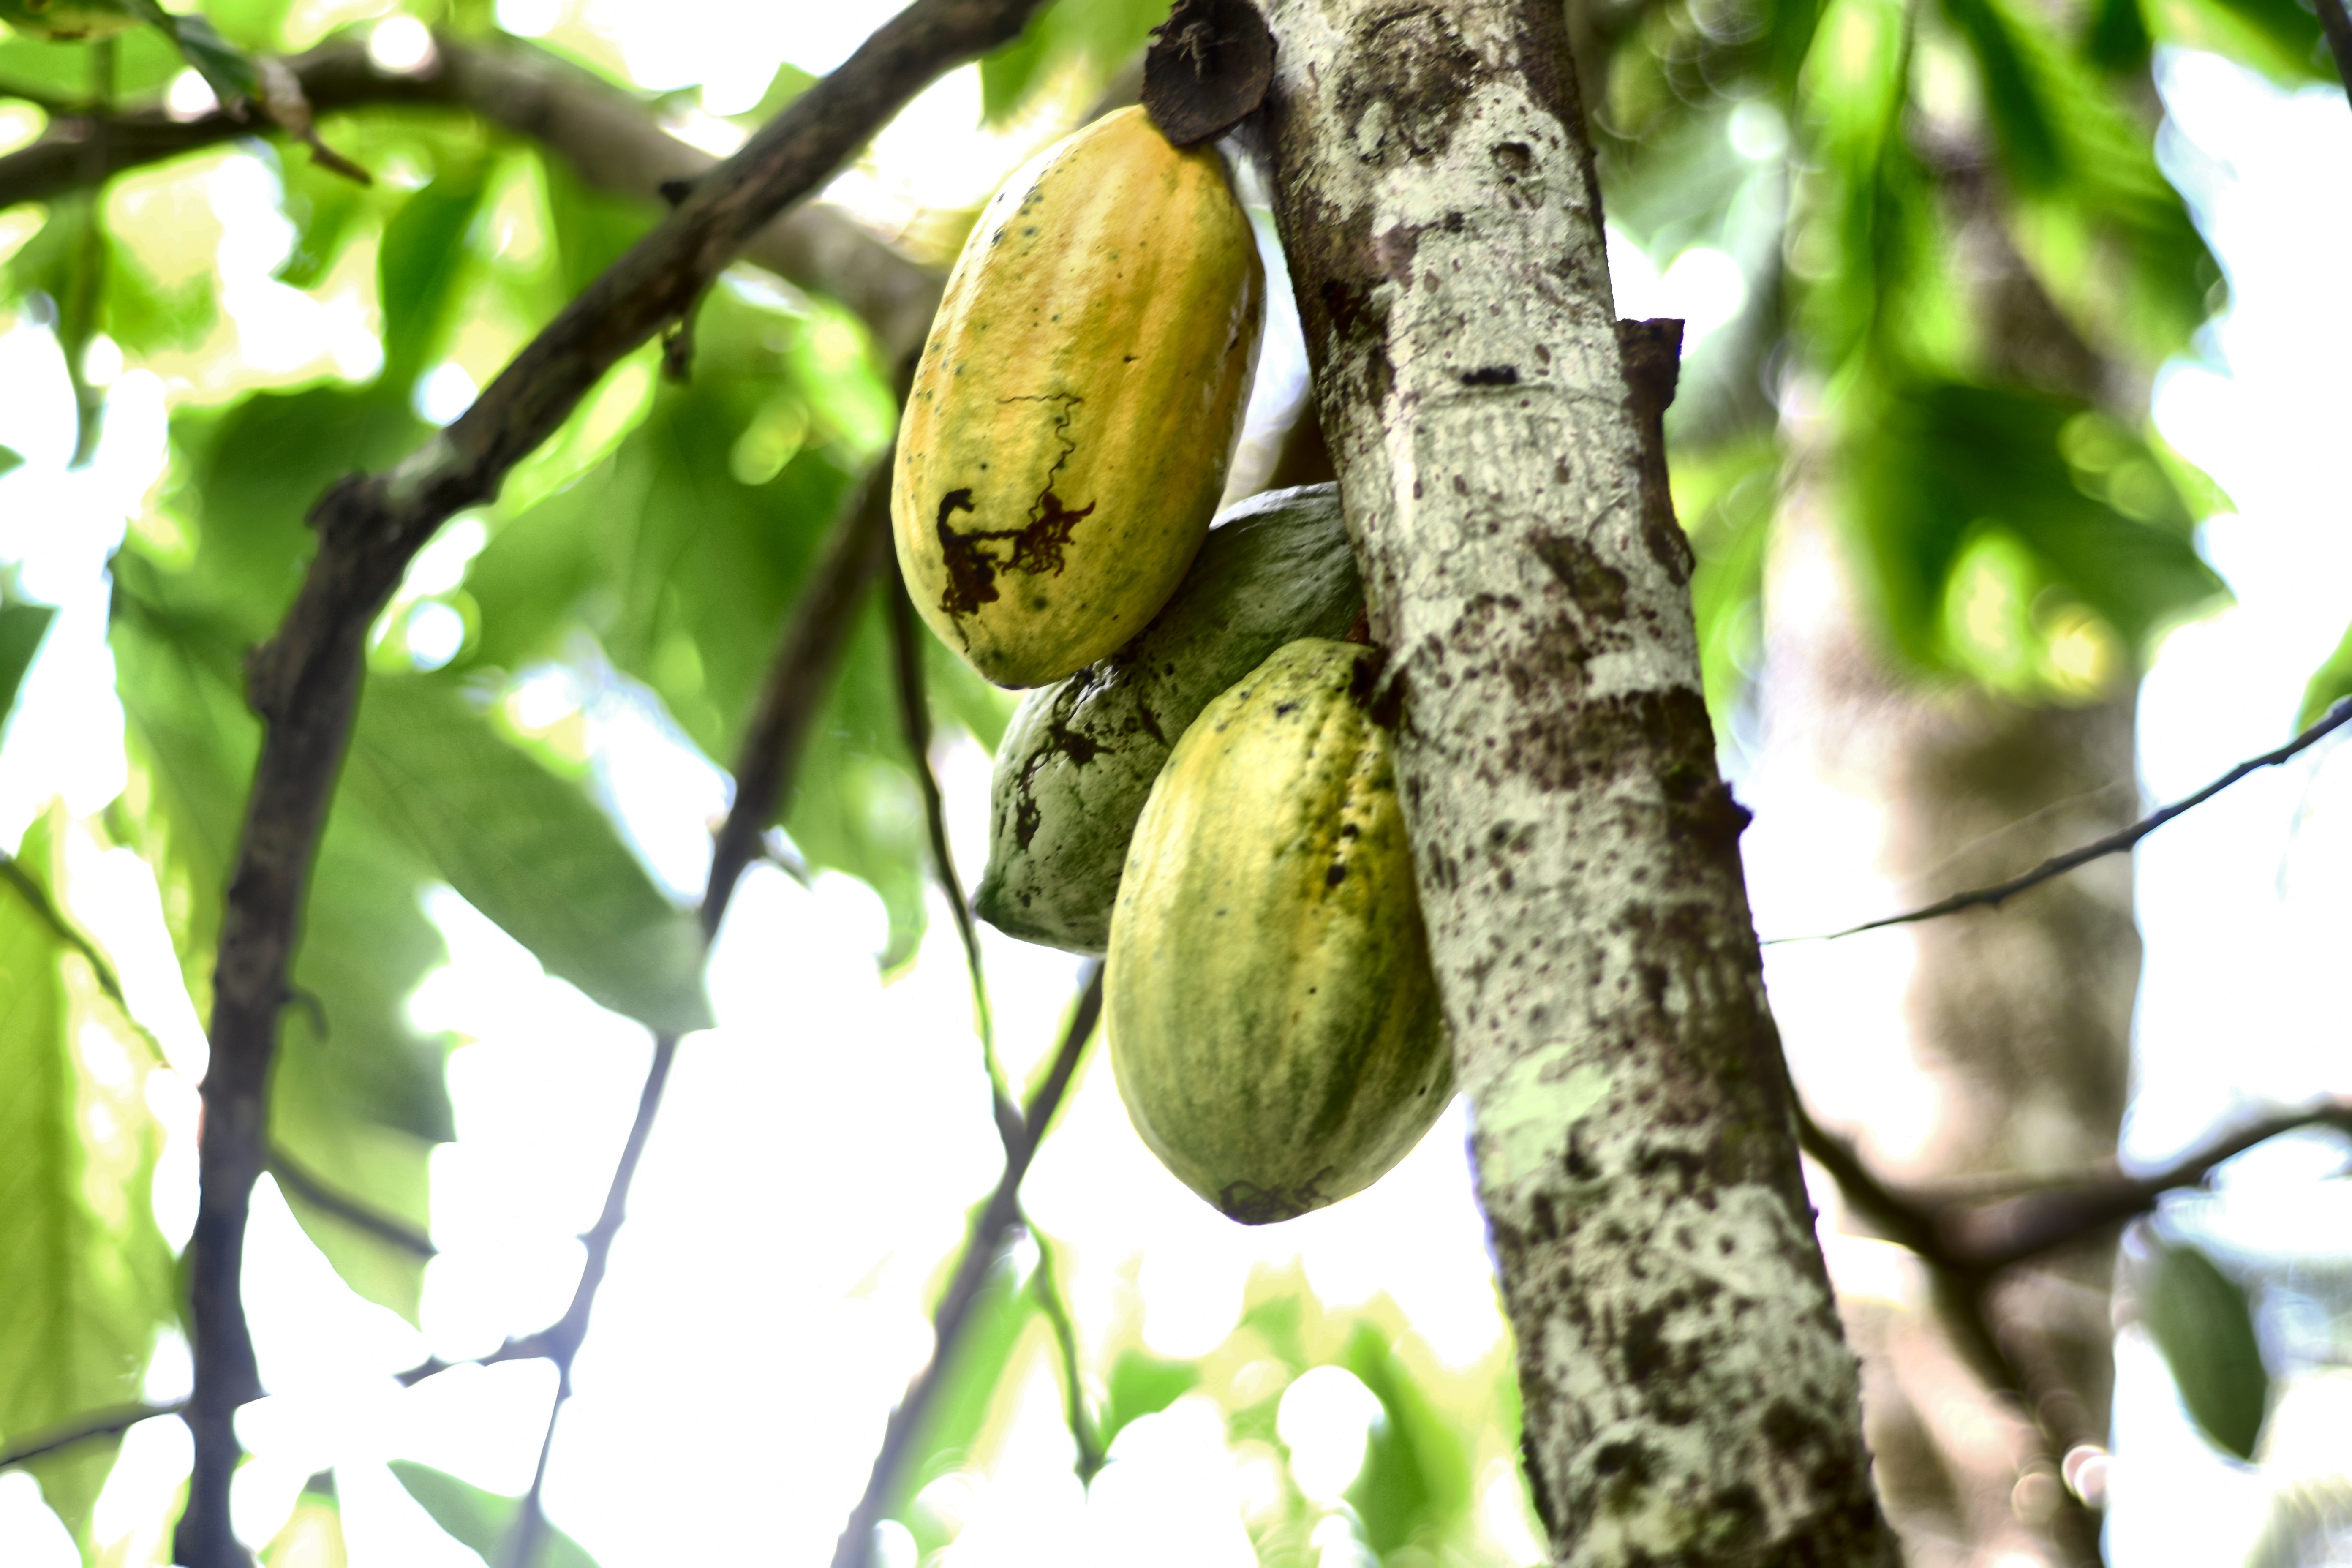
Maturity: mature
Variety: Amelonado